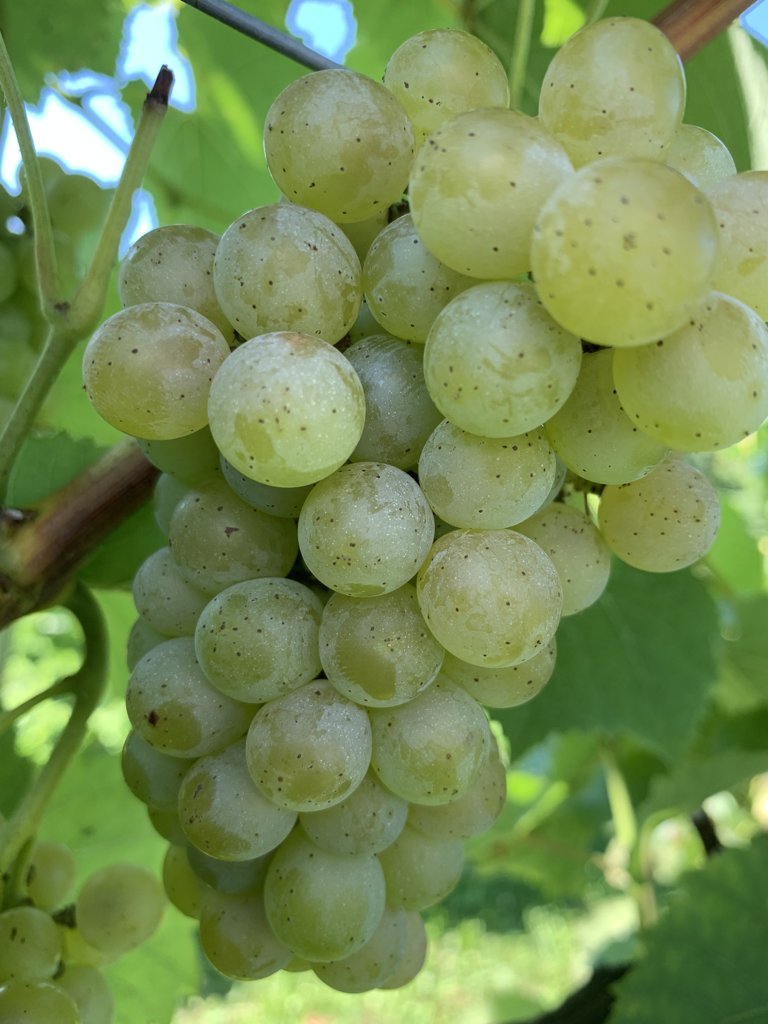
Berries visible: 53
Grape clusters: 2